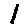
Label: 1